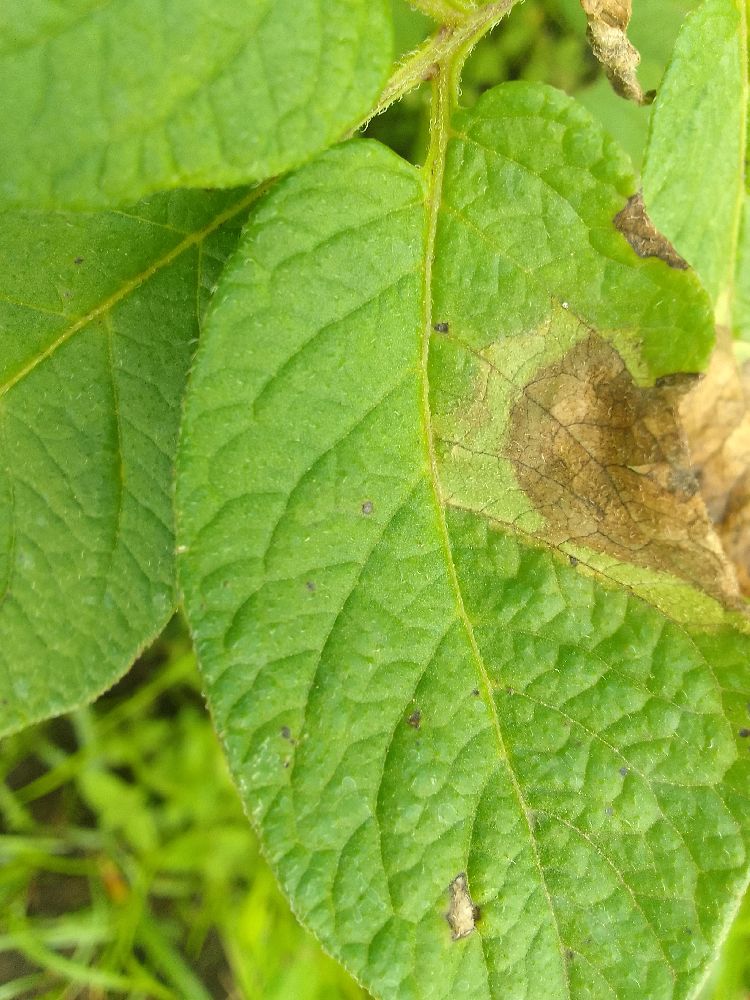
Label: Late blight